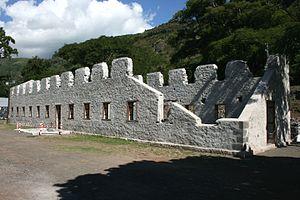
Vue du dortoir du premier des lazarets de la Grande Chaloupe, à La Réunion.
L’engagisme a été pratiqué à La Réunion pendant une longue période entre le deuxième quart du XIXᵉ siècle et le deuxième quart du XXᵉ siècle. Établi avant l'abolition de l'esclavage dans la colonie, il s'est surtout développé après celle-ci, en particulier à compter des années 1860. Quelques années avant l’abolition et surtout après la période esclavagiste, la colonie « engage » des milliers de personnes en provenance d’Inde, d’Afrique, de Madagascar, des Comores, de Chine, d’Australie, d’Europe, et de façon plus marginale d’autres colonies. L'engagisme consiste à proposer à des travailleurs étrangers à la colonie, un contrat de travail d'une durée de 5 ans renouvelable. L'engagé est alors au service d'un engagiste, généralement propriétaire terrien.